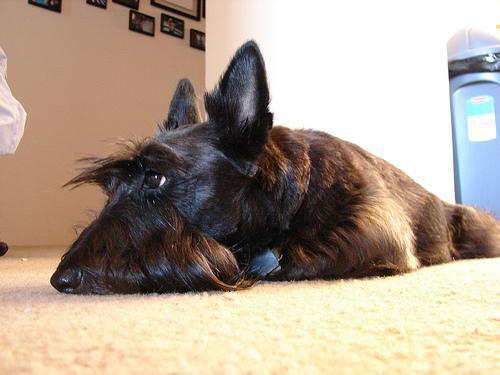
scottish terrier